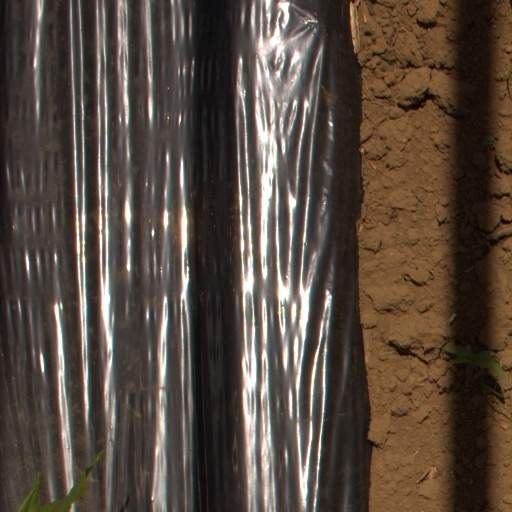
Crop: Jerusalem artichoke